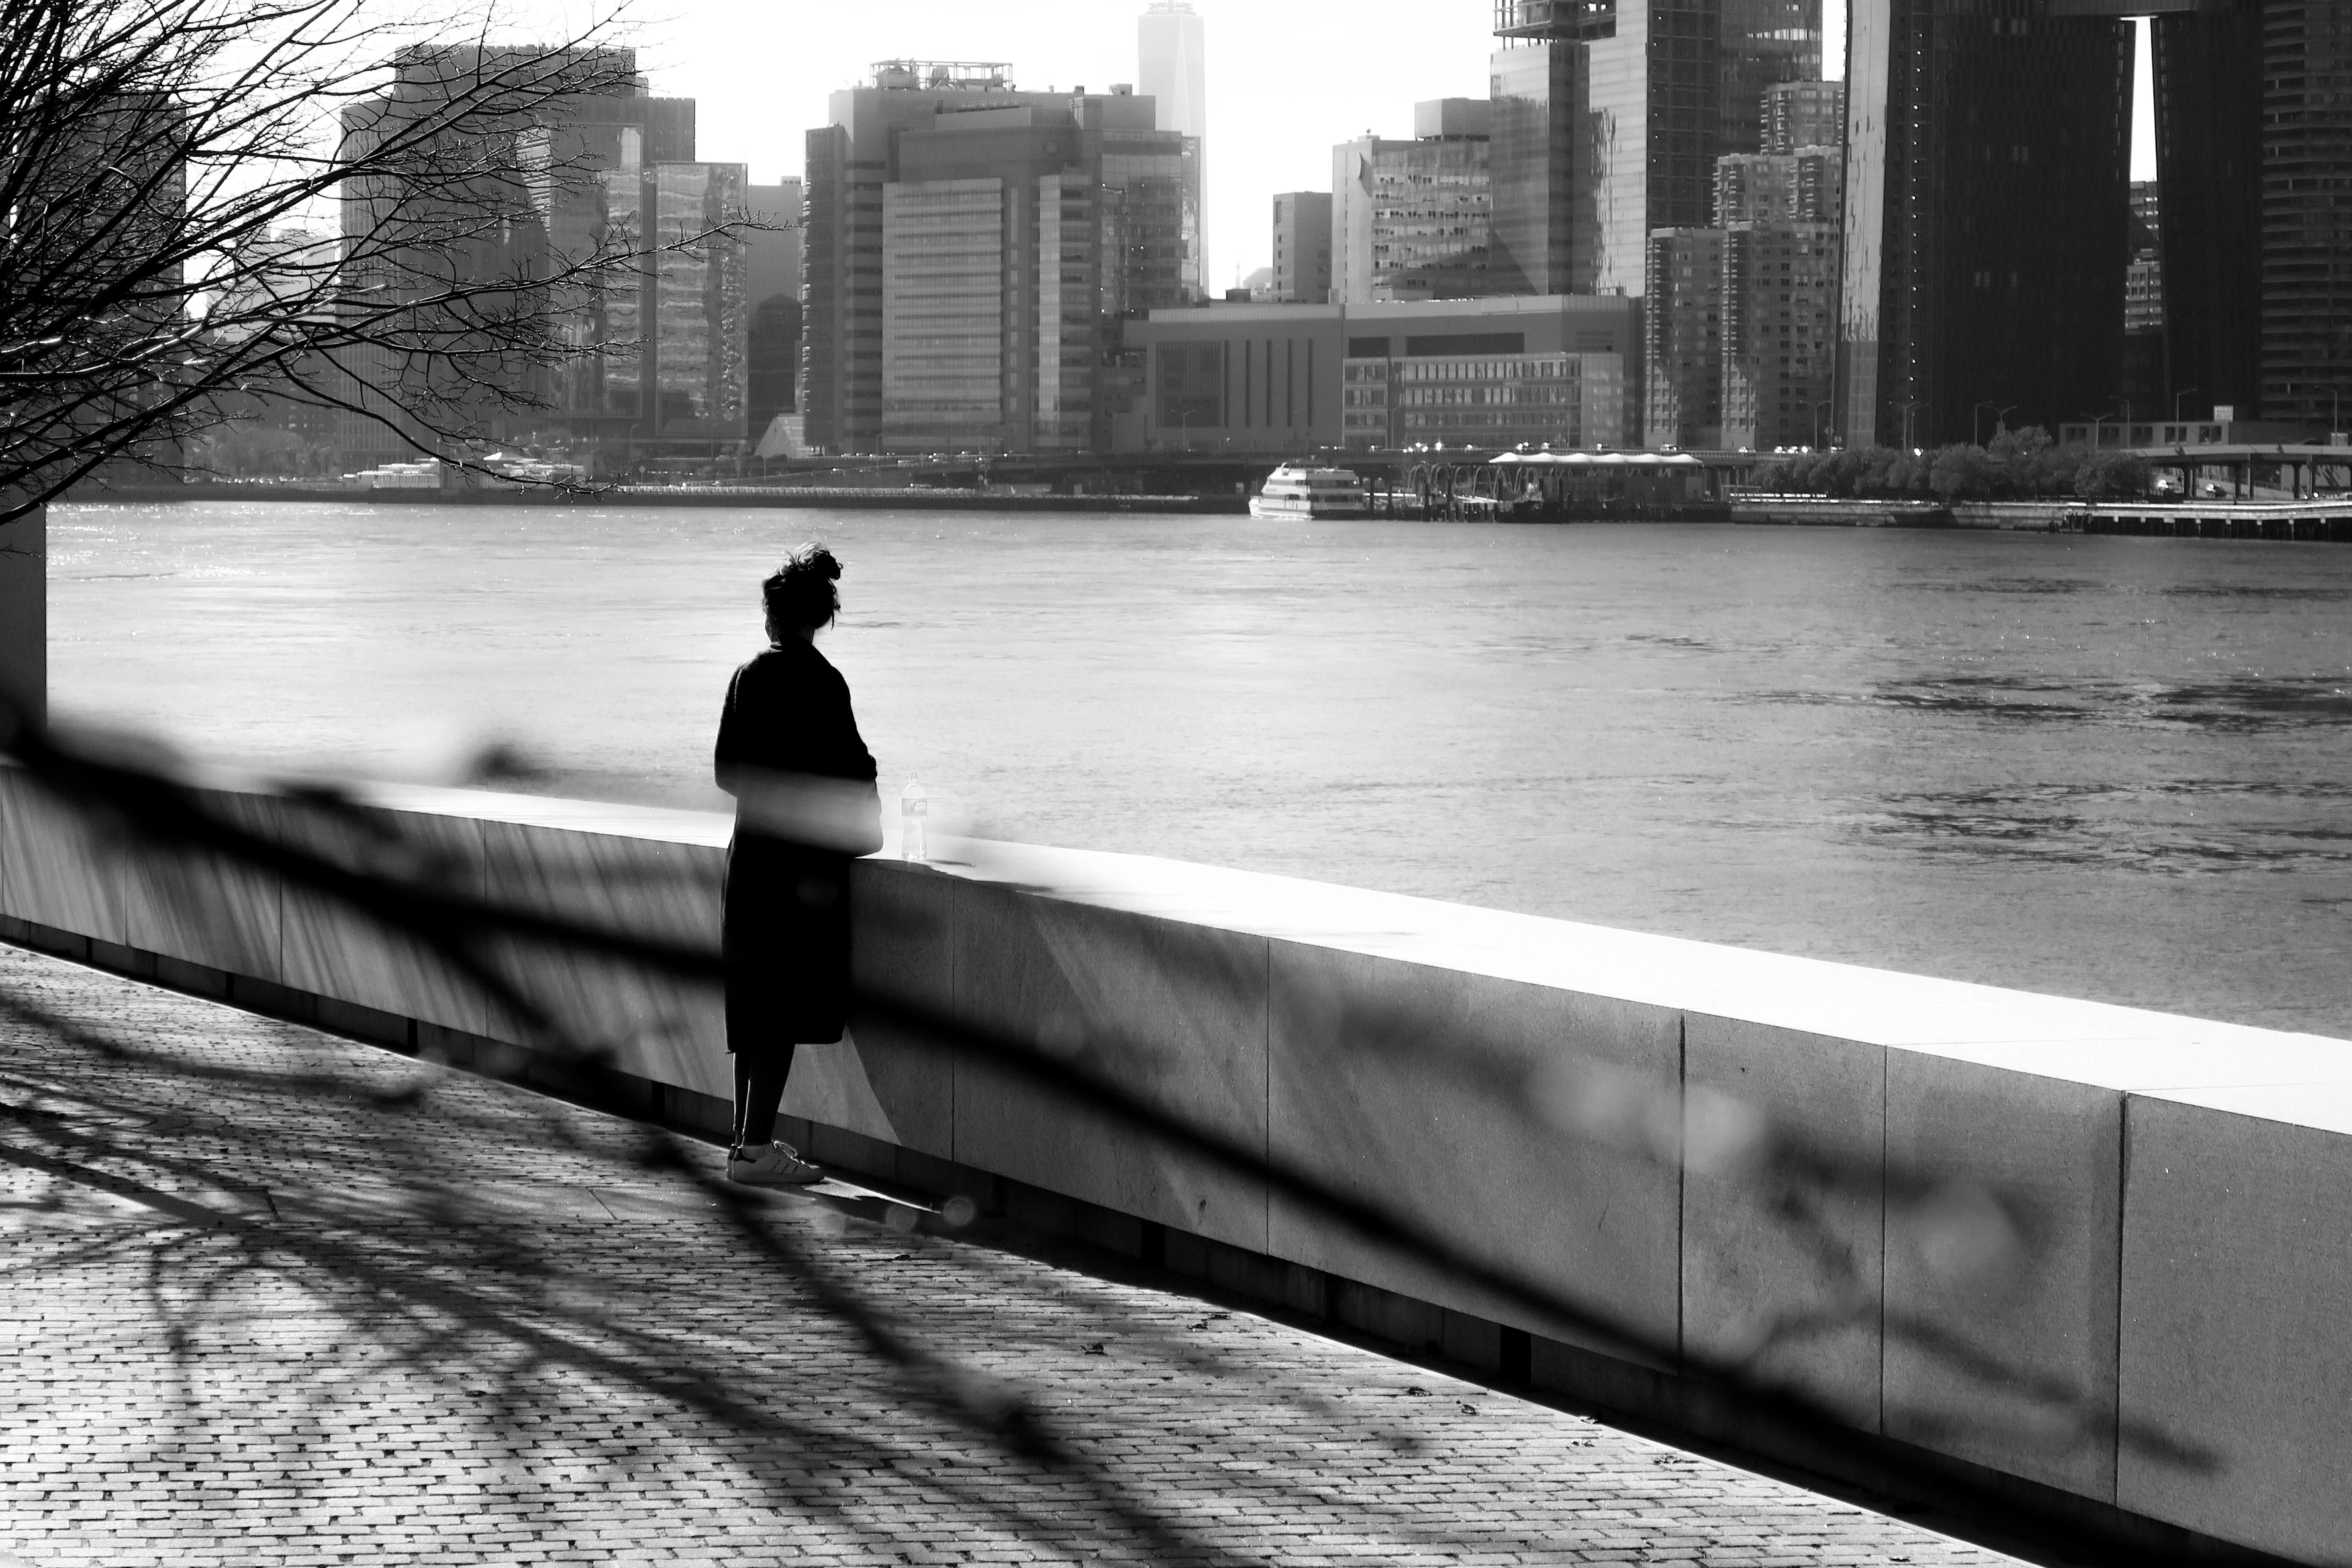
snow, winter, black and white, white, street, photography, morning, weather, black, monochrome, photograph, shape, monochrome photography